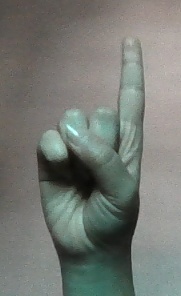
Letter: bb